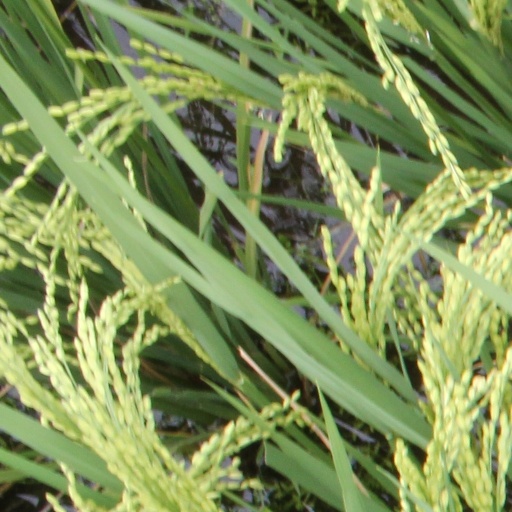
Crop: rice